Animal consciousness

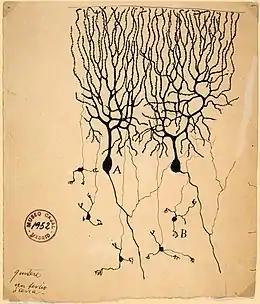
Drawing by Santiago Ramón y Cajal (1899) of neurons in the pigeon cerebellum

Neuroscience is the scientific study of the nervous system. It is a highly active interdisciplinary science that collaborates with many other fields. The scope of neuroscience has broadened recently to include molecular, cellular, developmental, structural, functional, evolutionary, computational, and medical aspects of the nervous system. Theoretical studies of neural networks are being complemented with techniques for imaging sensory and motor tasks in the brain.